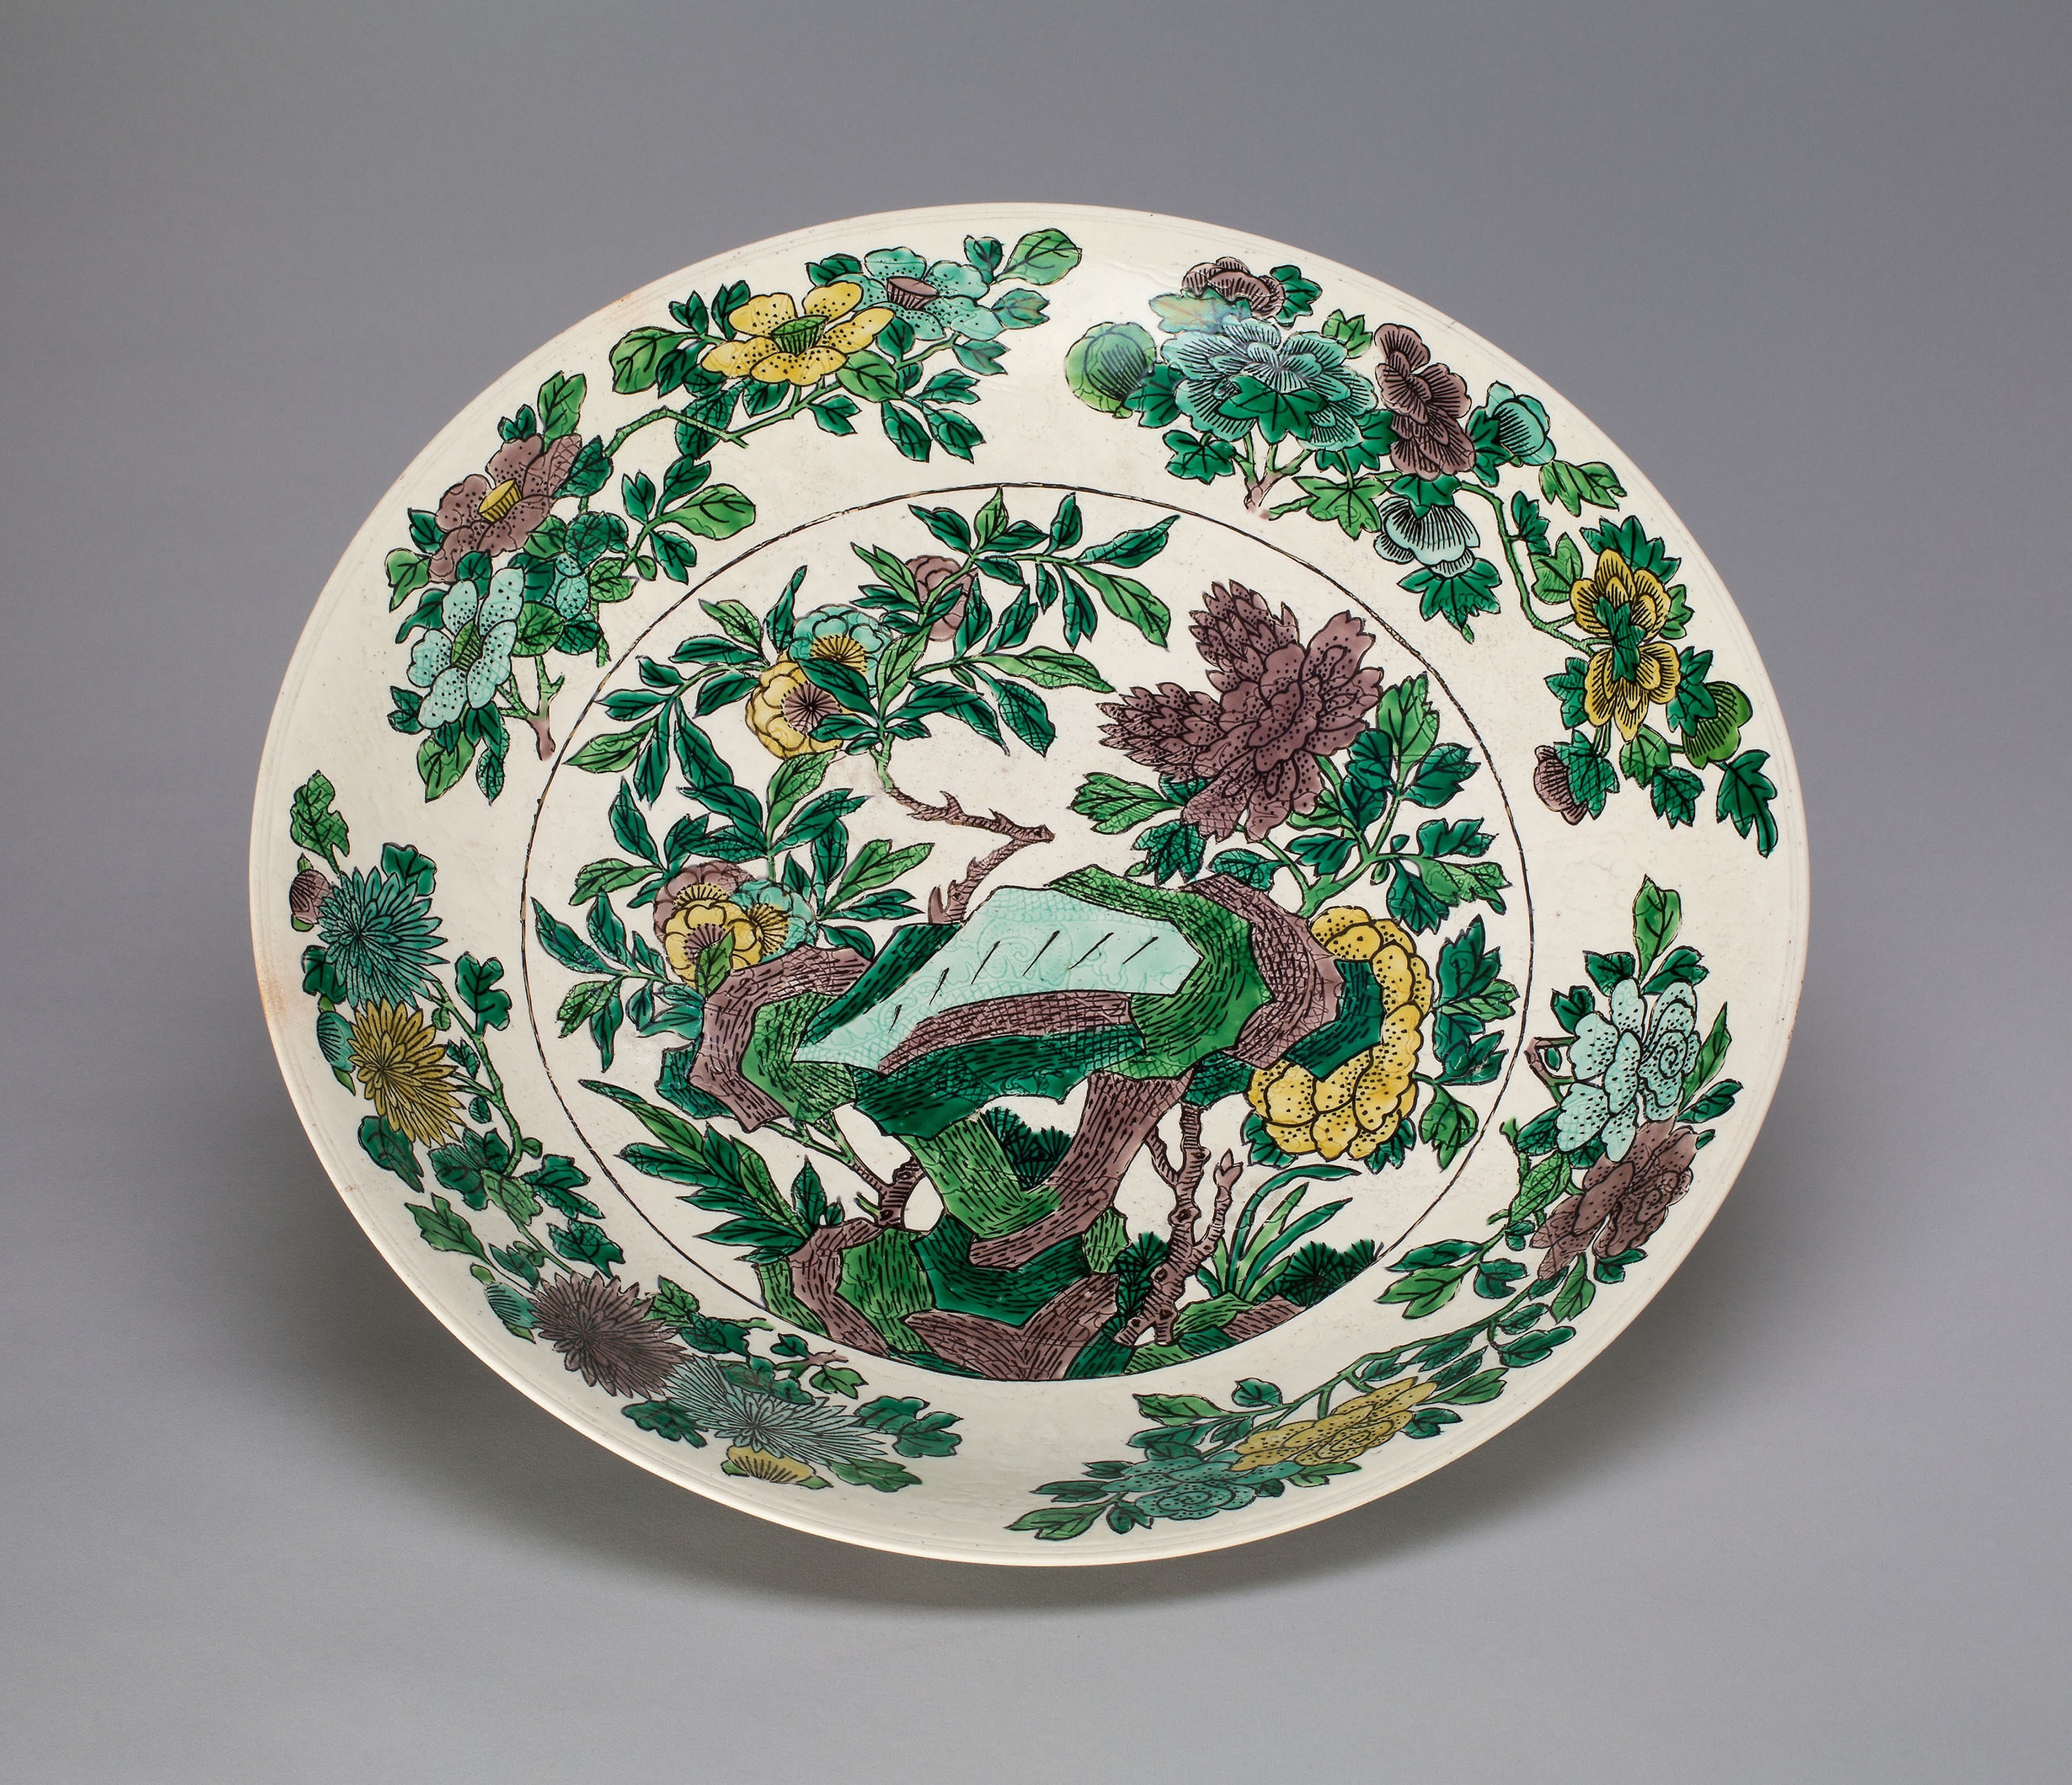
dishware, green, plate, porcelain, earthenware, tableware, platter, saucer, dinnerware set, serveware, ceramic, leaf, plant, pattern, wildflower